The Tussauds Group

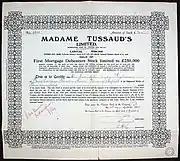
First Mortgage Debenture Stock of Madame Tussaud's Ltd., issued 15. September 1949

In 1926, Madame Tussauds became a limited company. In the 1960s, Tussauds was looking to expand beyond the United Kingdom and opened their first international exhibition in Amsterdam. This exhibition featured different wax figures to those on show in London. The Dutch exhibition moved to the more central location of Dam Square in 1991. The company made its first acquisition with Wookey Hole Caves and Mill in Somerset and in 1976 bought Tolgus tin plant in Cornwall.